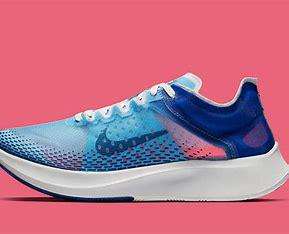
Brand: Nike
Model: Zoom Fly SP